Francis Forshew

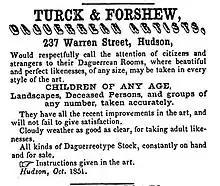
Forshew Business Newspaper Advertisement, October 1851

Photographer Frank Forshew established his photography business in 1850. Located in a small city of the banks of the Hudson River in upstate New York, his business thrived. The stages and growth of his business included the following types of photography: